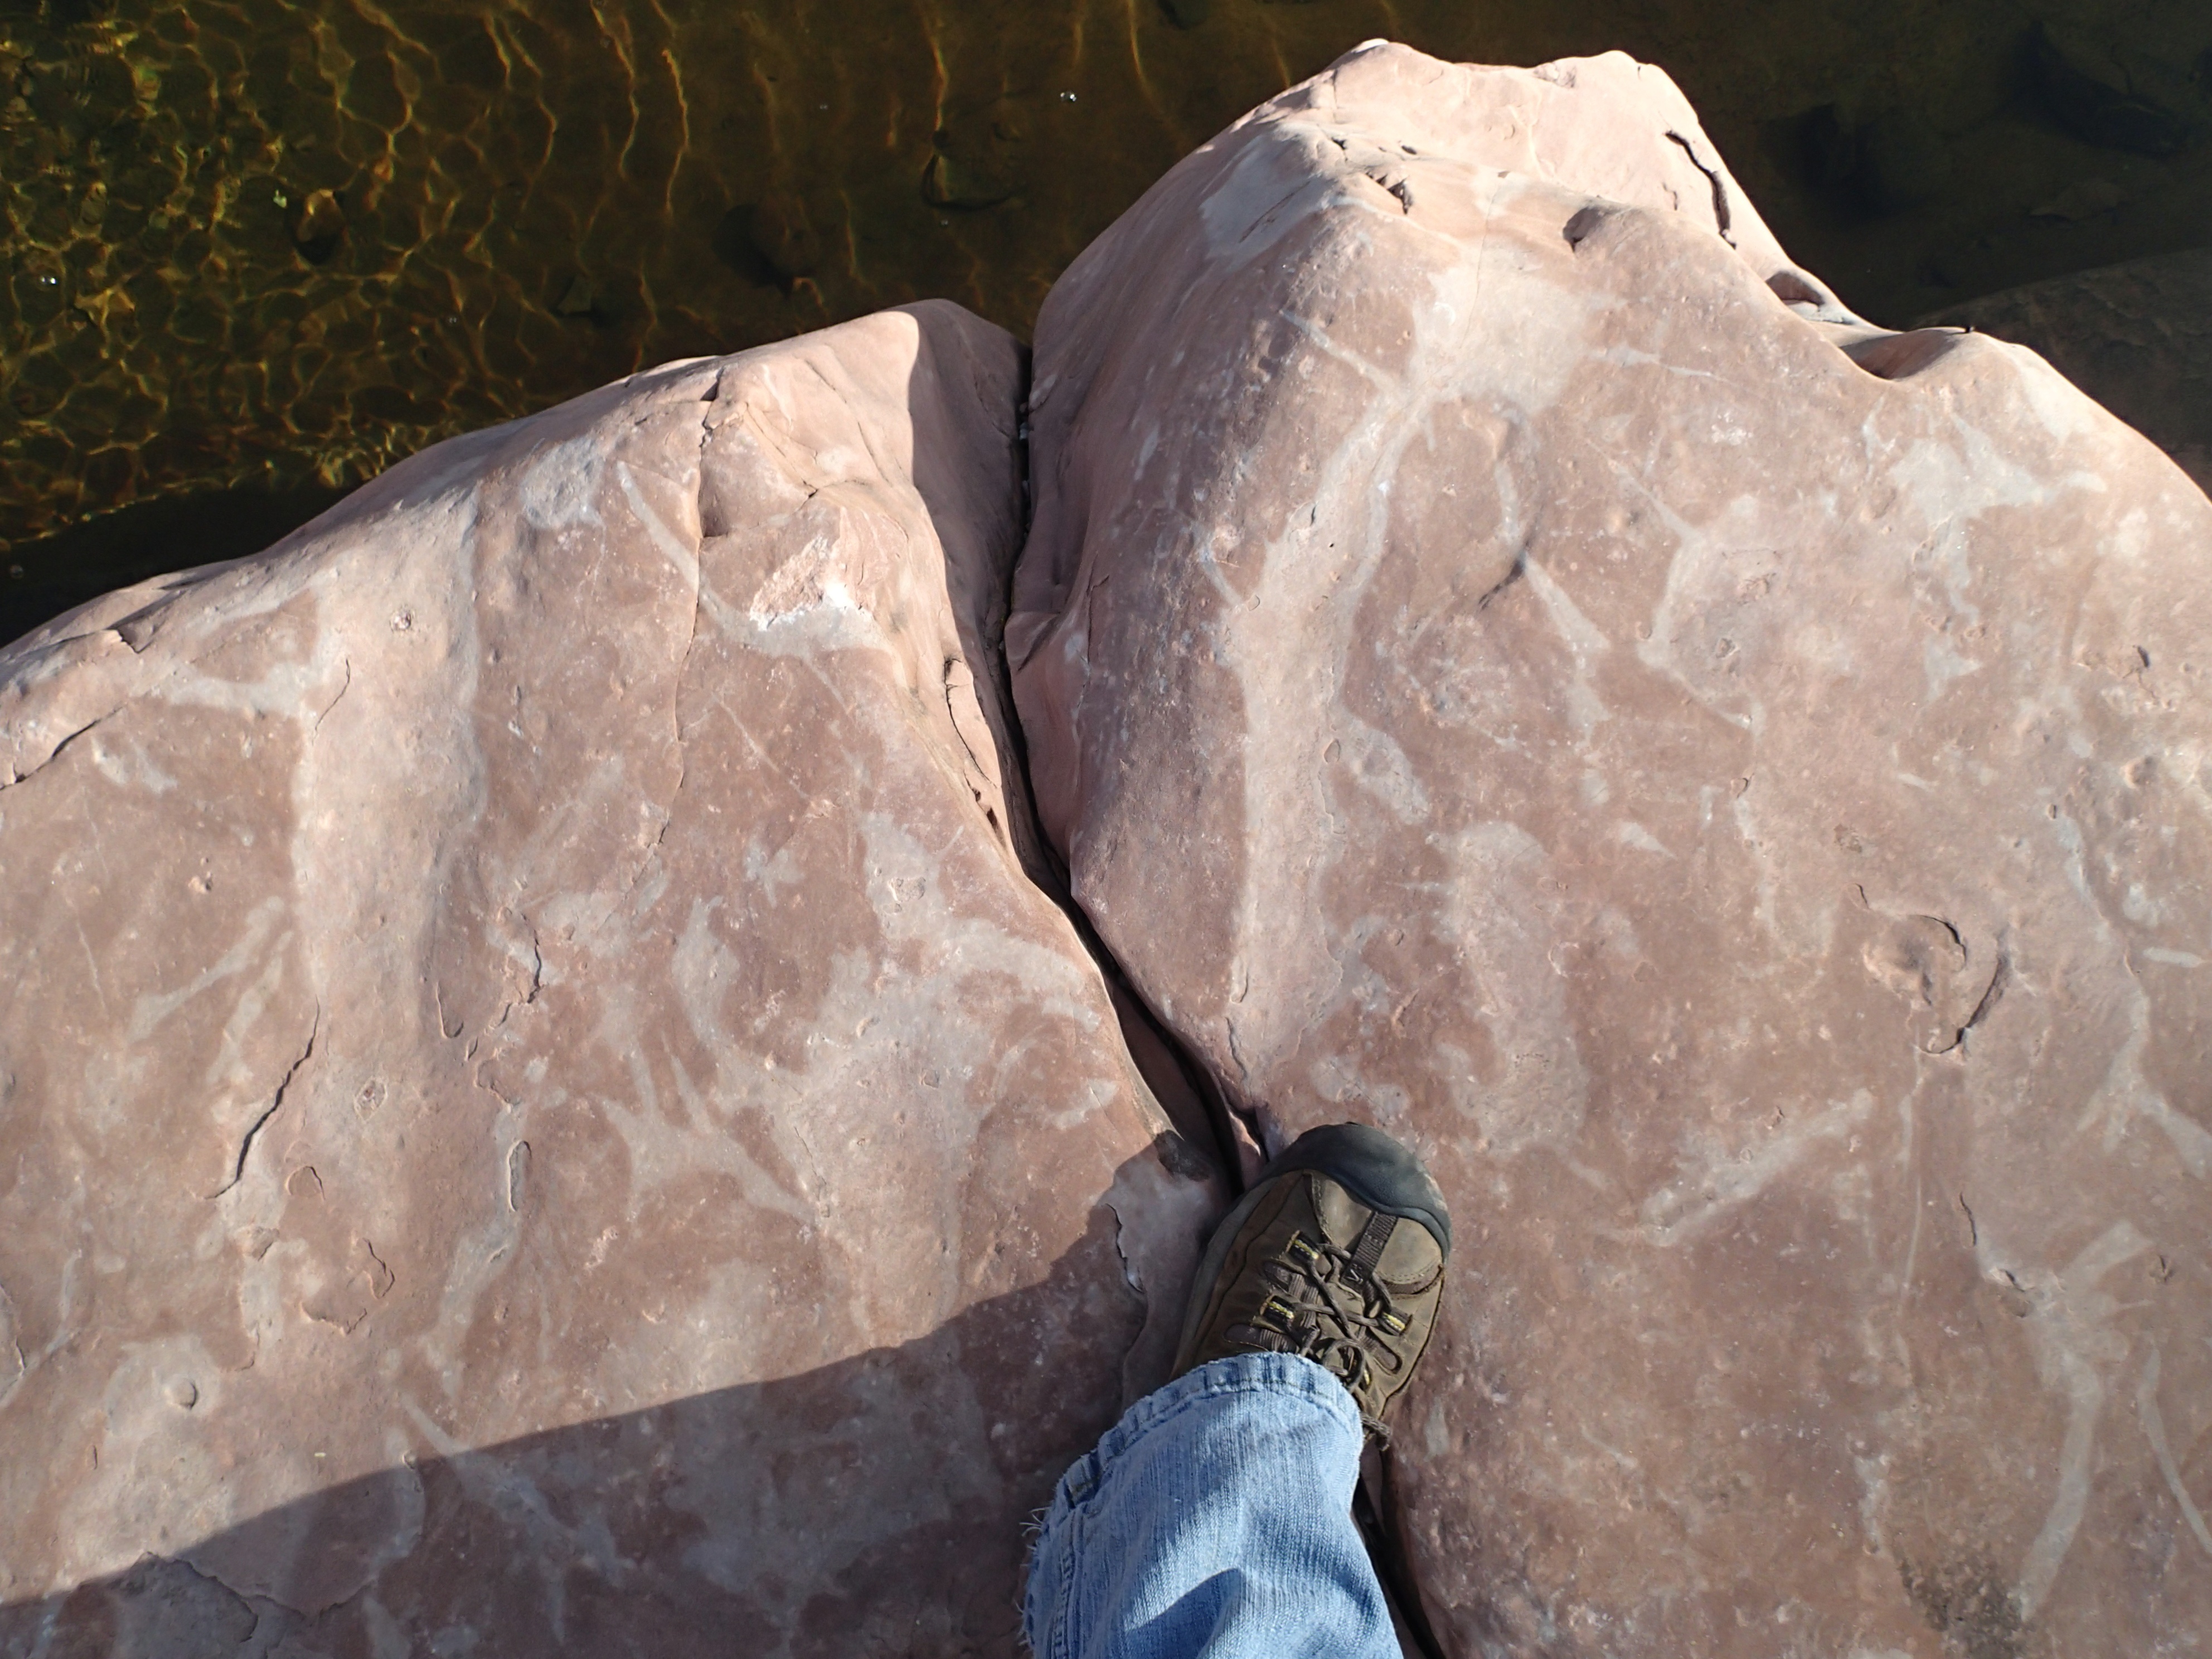
rock, formation, material, sculpture, art, cool image, geology, boulder, carving, ancient history